Fiona pinnata

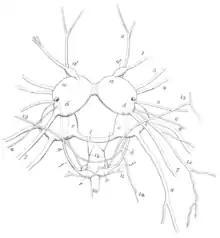
Drawing of nervous system of "Fiona pinnata" showing central ganglia and their nerves.

Nervous system: The cerebral ganglia are placed at the commencement of the oesophagus. There are as usual four pairs of supra-oesophageal ganglia, though at first sight only three are apparent. The cerebroid and branchial are completely fused. Branchial ganglia form two oval central masses, resting upon the upper surface of the oesophagus, one on each side of the median line, across which they are united at the anterior extremity by a short but distinct commissure. Their posterior extremities diverge and are slightly bilobed, marking the boundaries of the two ganglia of which each mass is composed, — the anterior lobe indicating the cerebroid, the posterior the branchial. (Branchial ganglia are also fused in "Onchidoris bilamellata" and in "Lamellidoris aspera".) The pedial ganglions are irregularly rounded, being equal in bulk to the cerebroid and branchial together. They lie against the sides of the oesophagus, and are united to the under surface of the central masses. The fourth pair of ganglions are the olfactory: they are well developed, though very much smaller than those just described, and are joined by a short commissure to the upper surface of the anterior margins of the cerebroid ganglions.